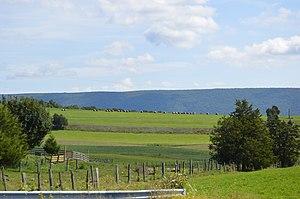
Beale Township est un township situé au centre du comté de Juniata, en Pennsylvanie, aux États-Unis. En 2010, il comptait une population de 830 habitants.